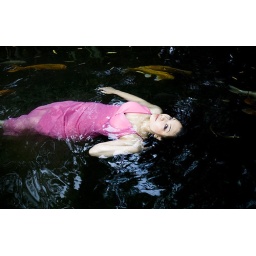
Saw some koi fish in a clear stream, so we decided to take some shots in there. Turned out pretty good.